Max Christie

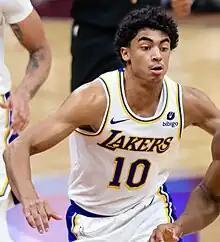
Christie with the Los Angeles Lakers in 2023

Cormac Karl "Max" Christie Jr. (born February 10, 2003) is an American professional basketball player for the Dallas Mavericks of the National Basketball Association (NBA). He played college basketball for the Michigan State Spartans. He was a consensus five-star recruit and one of the top players in the 2021 class.